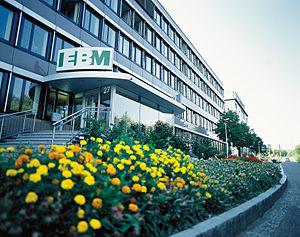
Primeo Energie, anciennement EBM jusqu’en 2018, est un fournisseur d'énergie suisse, dont le siège est situé à Münchenstein, fondée en 1897 sous forme de société coopérative de droit privé. La société EBM alimente environ 226 000 personnes en Suisse du Nord-Ouest et en Alsace.